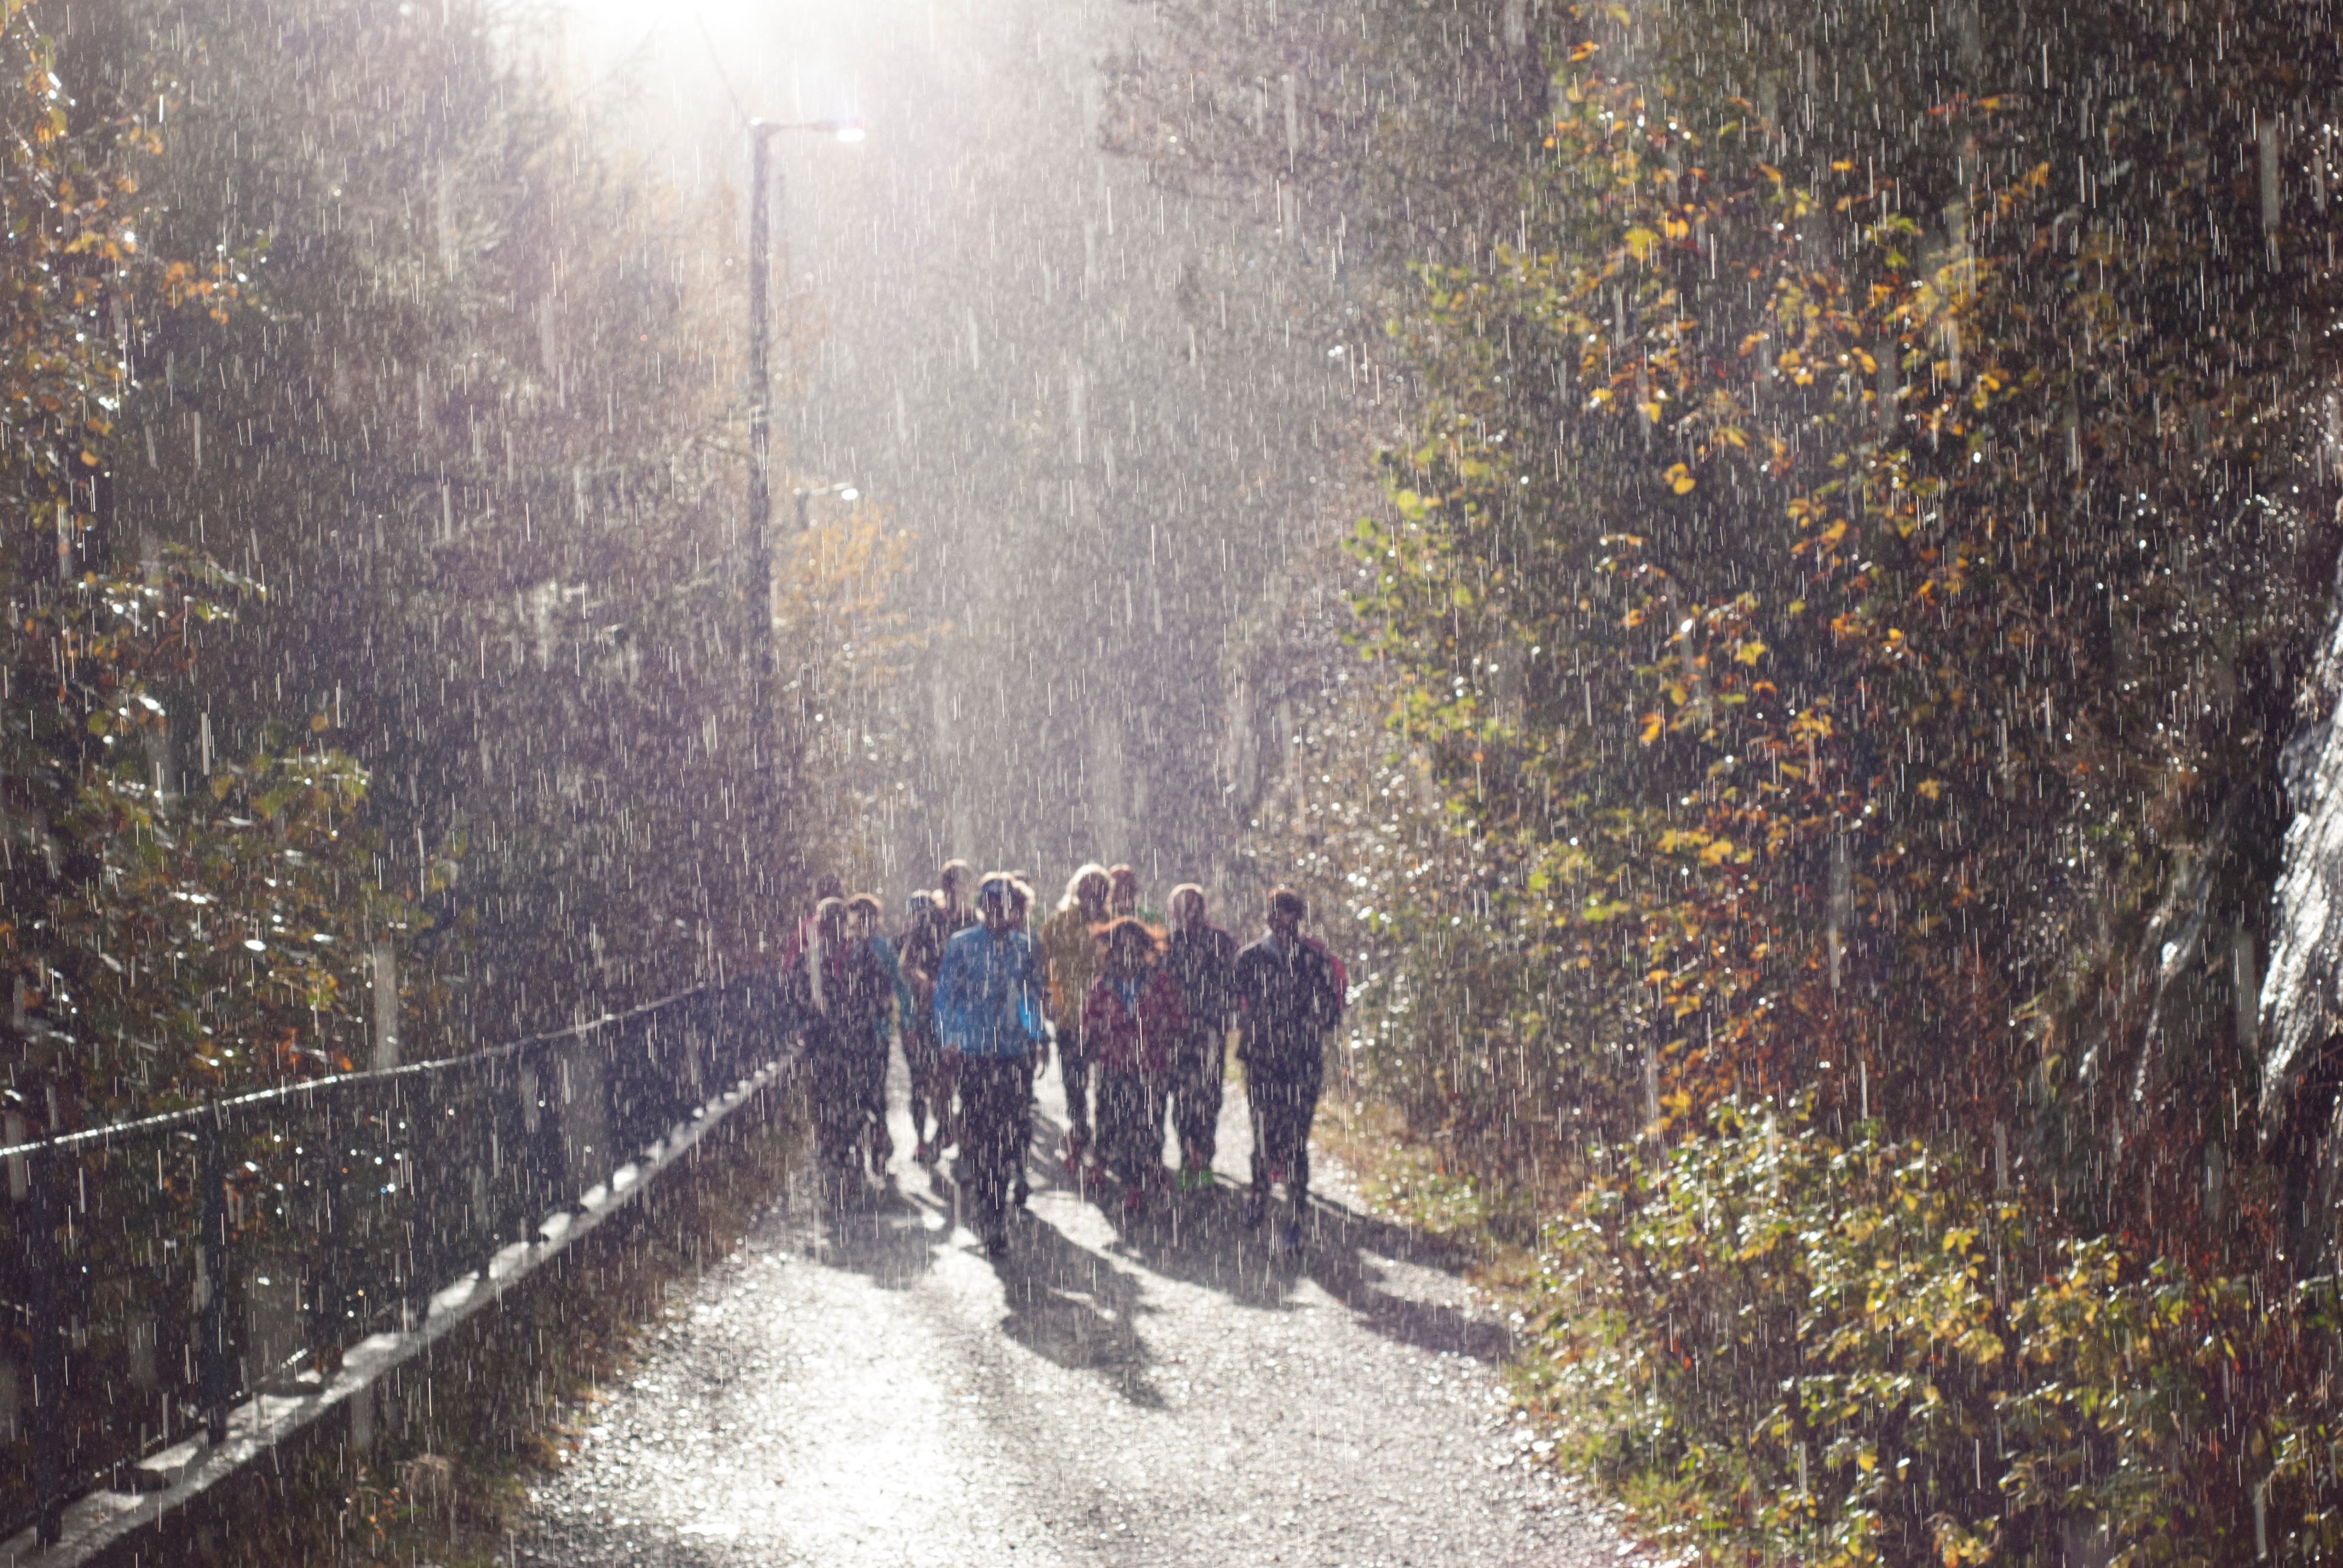
tree, forest, winter, track, trail, autumn, weather, season, woodland, atmospheric phenomenon